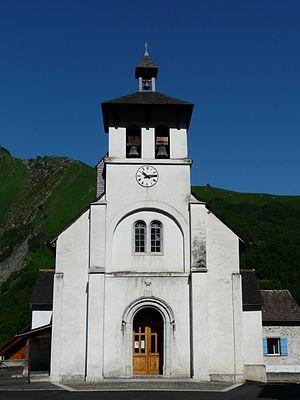
La façade orientale de l'église Saint-Gilles, Ger, Hautes-Pyrénées, France.
Ger est une commune française située dans le département des Hautes-Pyrénées, en région Occitanie.